Padada

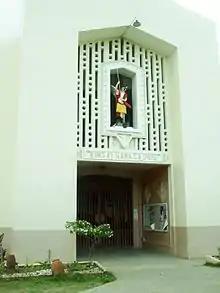
Padada Parish Church

On June 29, 1951, Pope Pius XII elevated the Diocese of Cagayan de Oro to an archdiocese together with Jaro. The Archdiocese of Cagayan de Oro became the first archdiocese in Mindanao. It had as its suffragans all the dioceses and prelatures then in Mindanao: Surigao, Cotabato, Sulu, Davao, Ozamis, and Zamboanga which had been its mother diocese. It became an archdiocese seven years ahead of its mother diocese, Zamboanga.